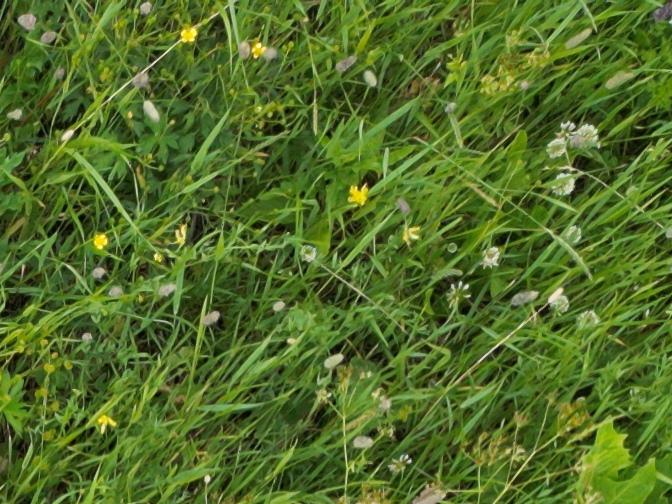
Flowers visible: yarrow flowers, yarrow flowers